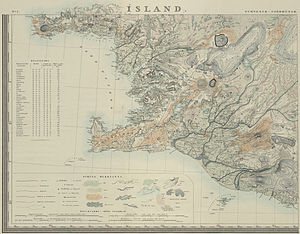
Björn Gunnlaugsson / Værk
Sydvest Island, fra Björn Gunnlaugssons 1844 kort.
Björn Gunnlaugsson var en islandsk matematiker og korttegner.